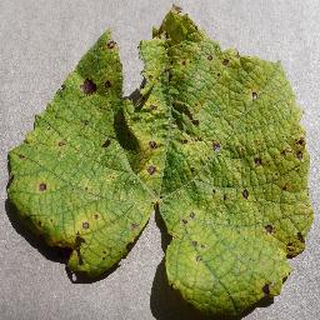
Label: grape_leaf_blight